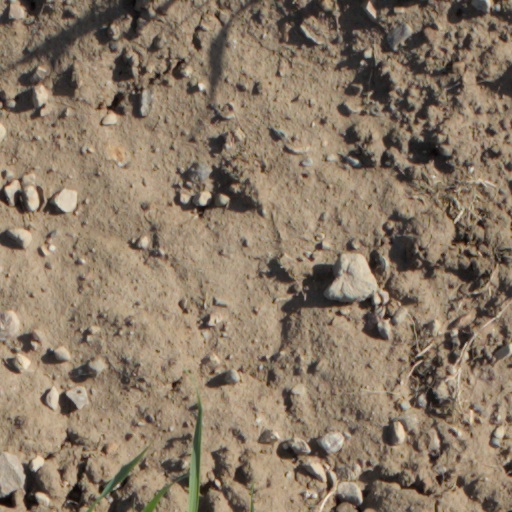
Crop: wheat